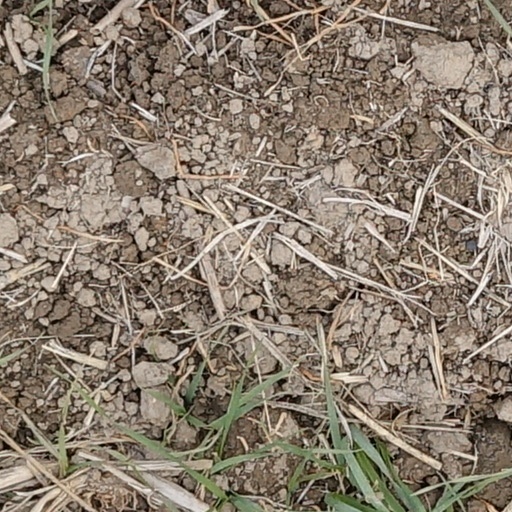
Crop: wheat